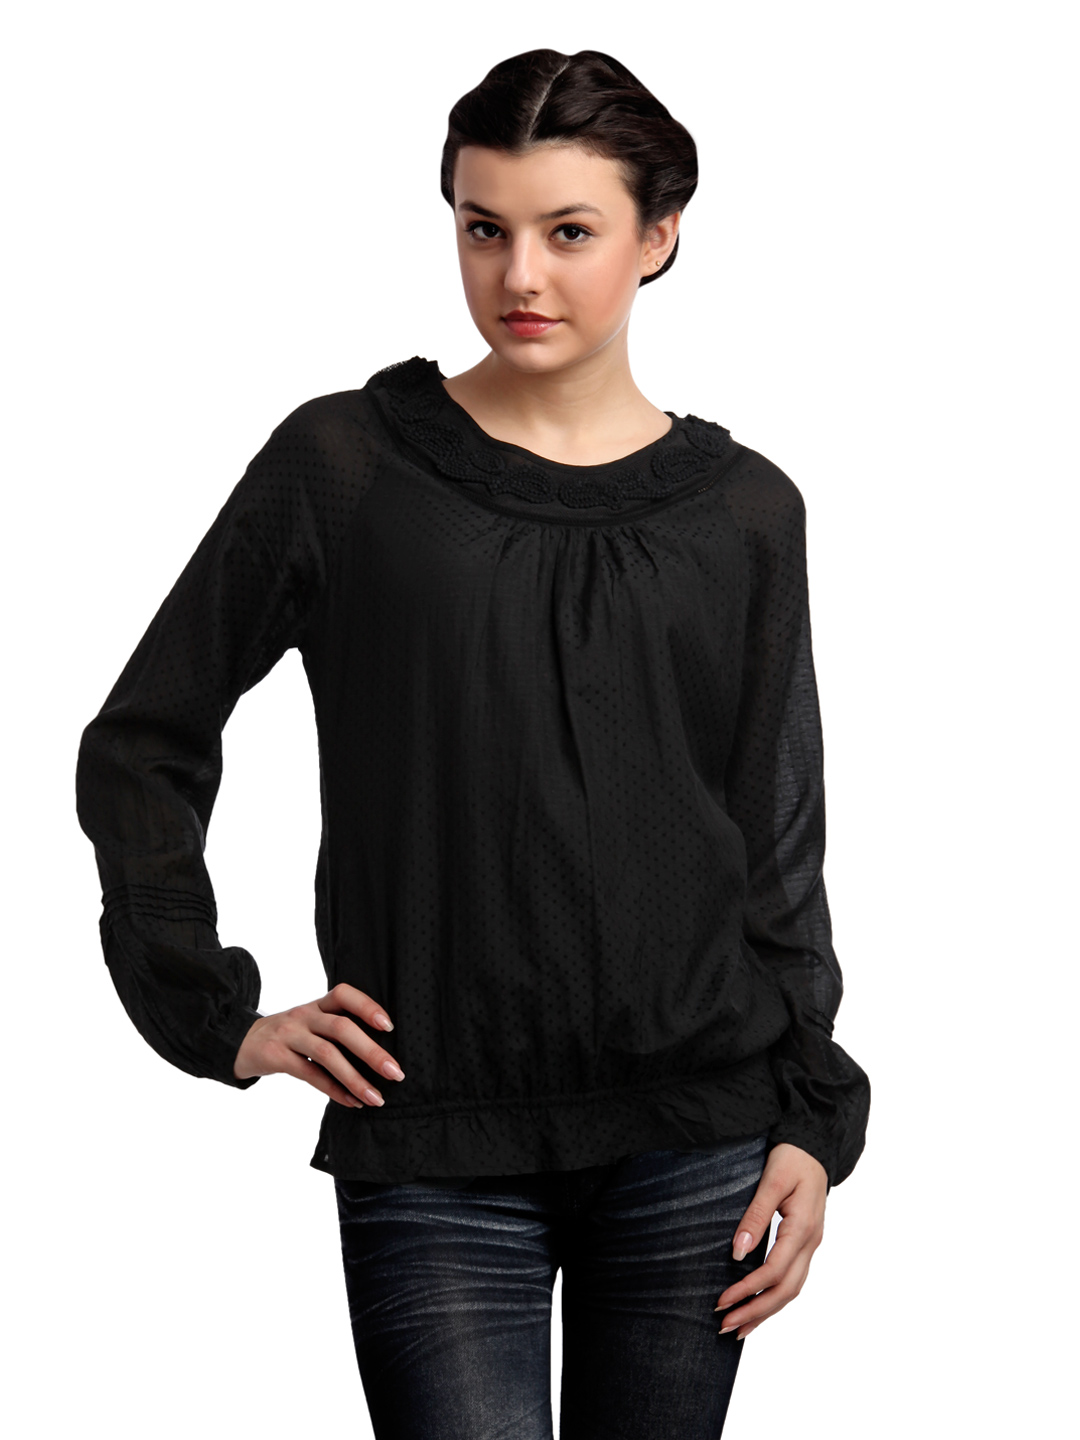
Arrow Woman Black Top
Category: Apparel / Topwear / Tops
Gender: Women
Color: Black
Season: Summer 2012
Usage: Casual